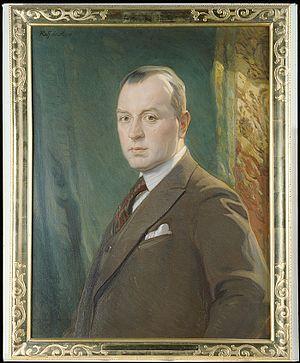
Rolf de Maré, né à Stockholm le 9 mai 1888 et mort à Barcelone le 28 avril 1964, est un collectionneur d'art et mécène de la danse suédois.